Henri Matisse and goldfish

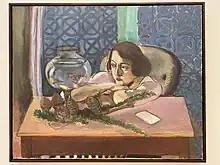
"Woman Before an Aquarium", 1921–1923

Goldfish became a frequently recurring motif in Matisse's art from 1912 to 1915. Sculptures, flowers, and windows were also common motifs found in Matisse's goldfish paintings. The 1910s decade was "an extremely reflective period of his career when new spatial configurations were explored," and found Matisse using Cubist devices "for his illusionary ends, so as to paradoxically suggest enclosure."